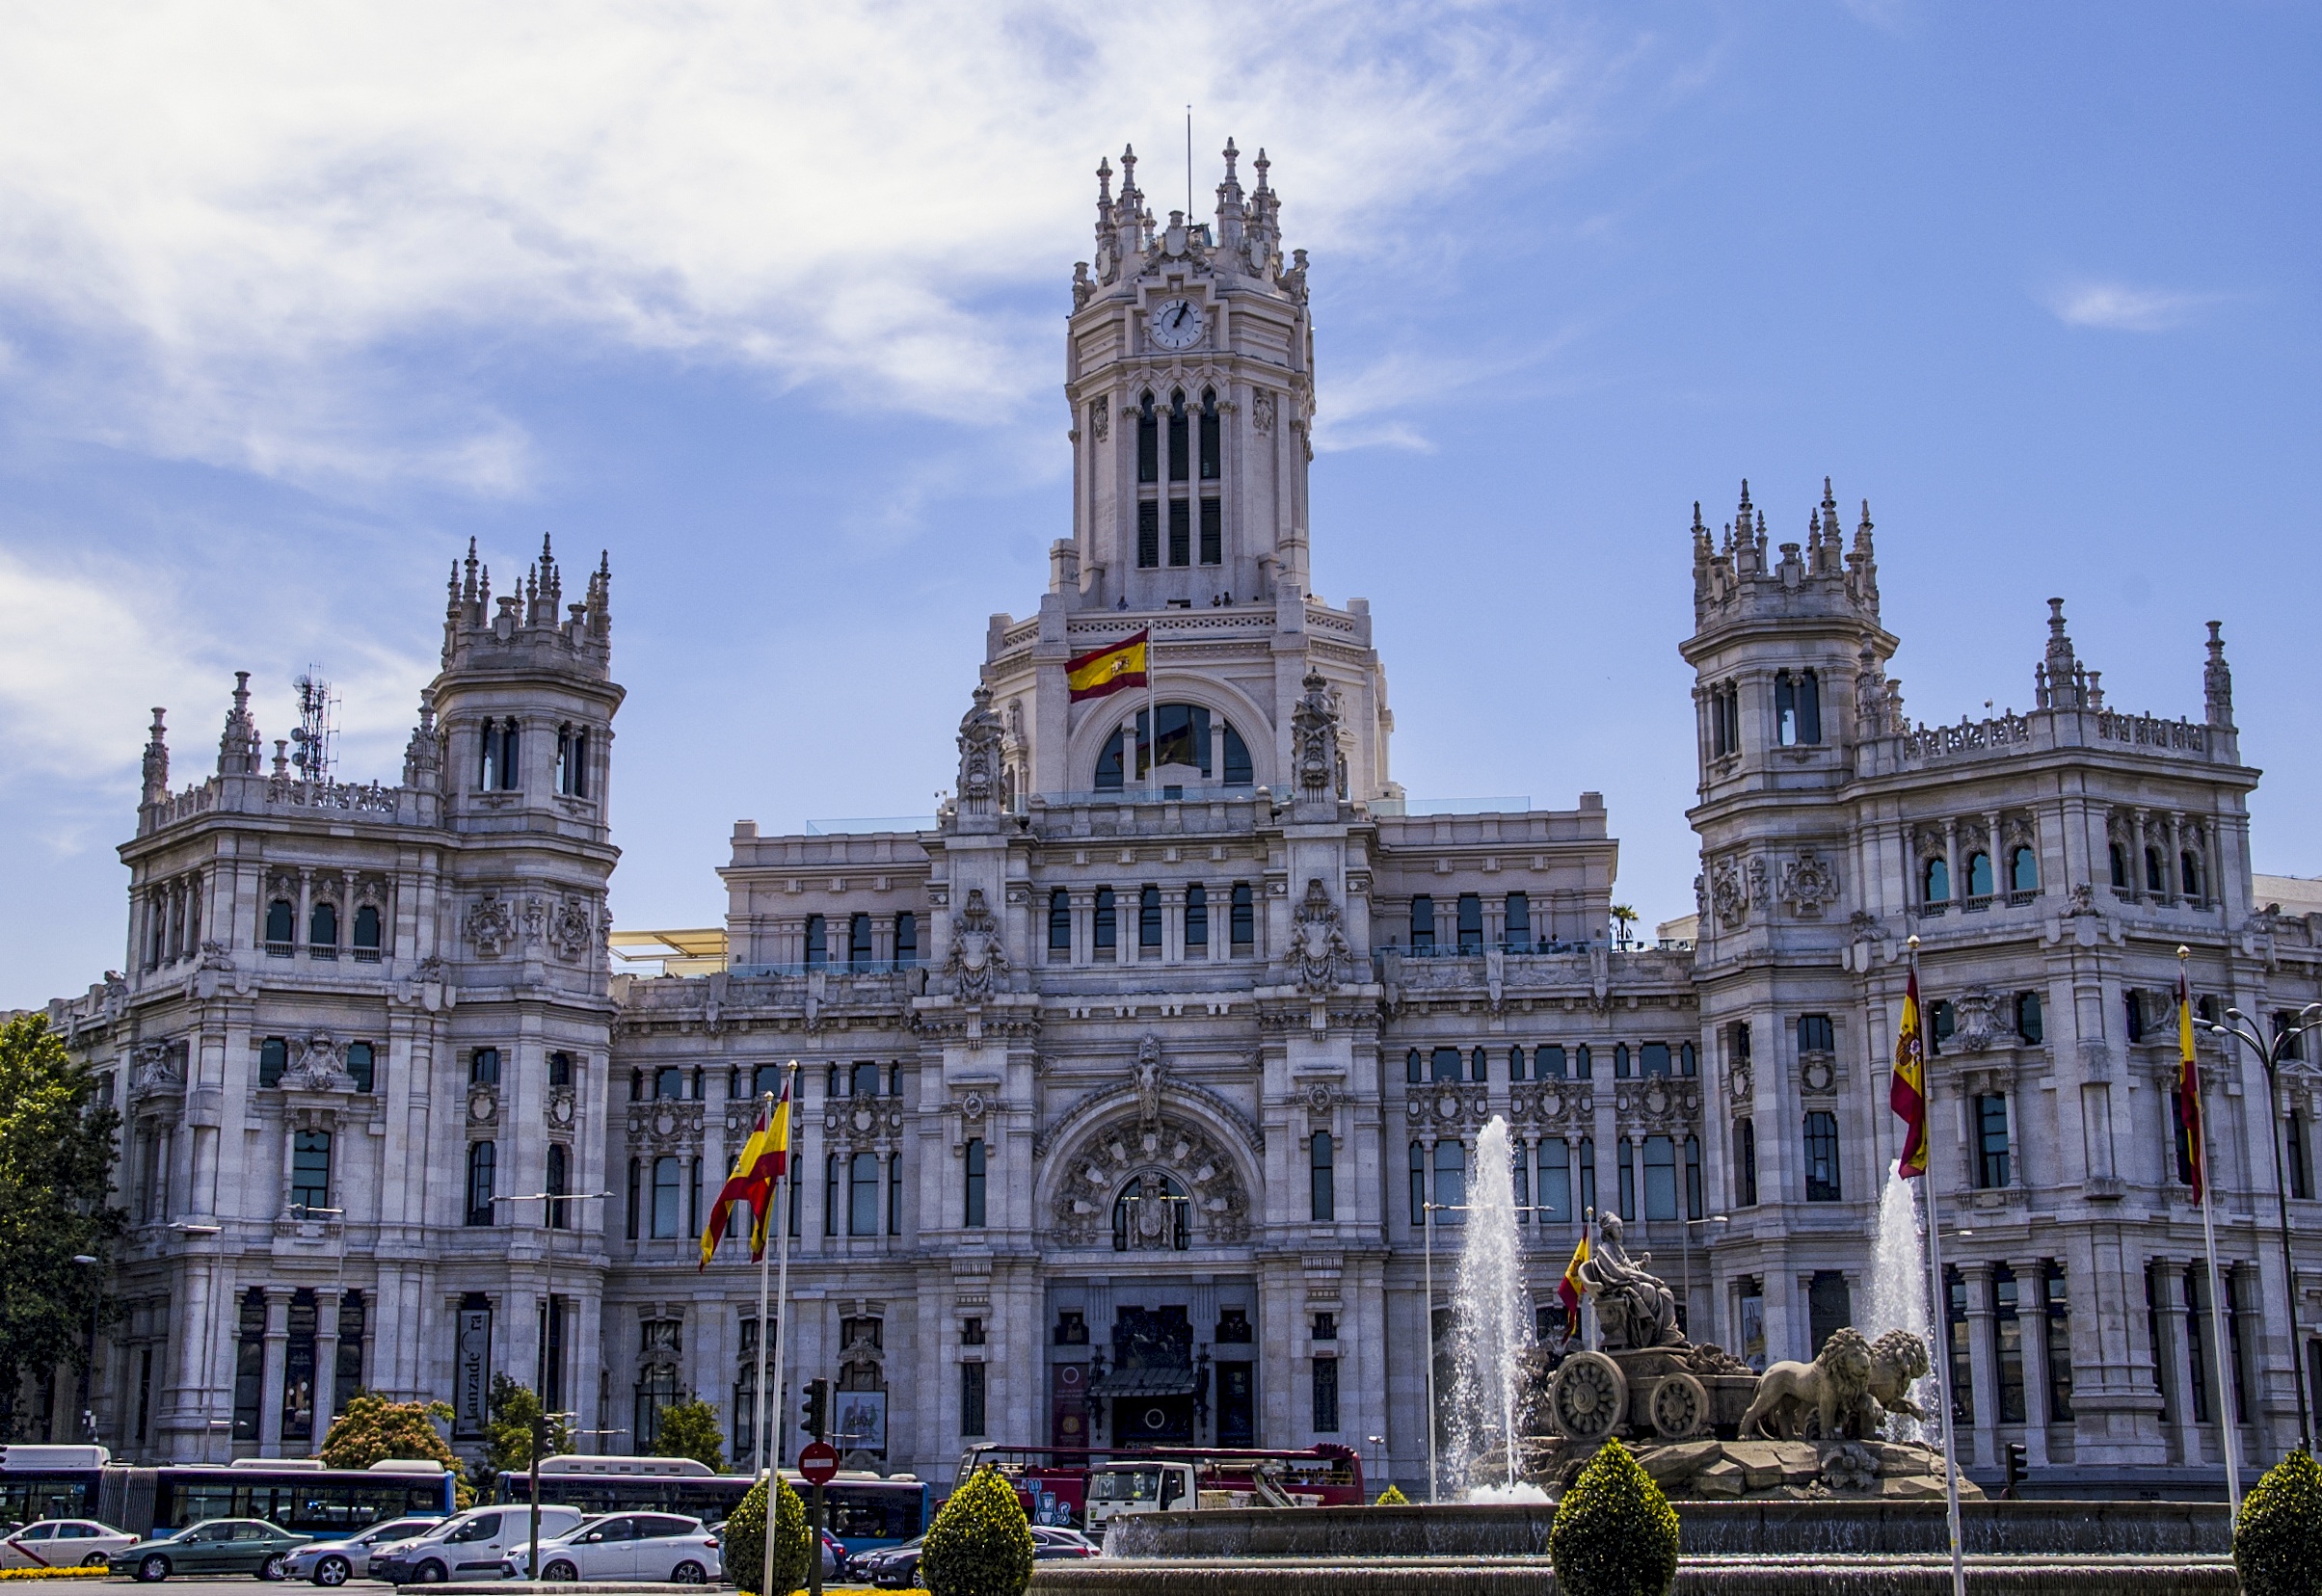
architecture, building, chateau, palace, city, cityscape, downtown, plaza, landmark, facade, cathedral, madrid, ayuntamiento, town square, basilica, estate, metropolis, town hall, modernist architecture, tours, stately home, palacio de cibeles, human settlement, seat of local government